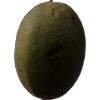
Label: nut